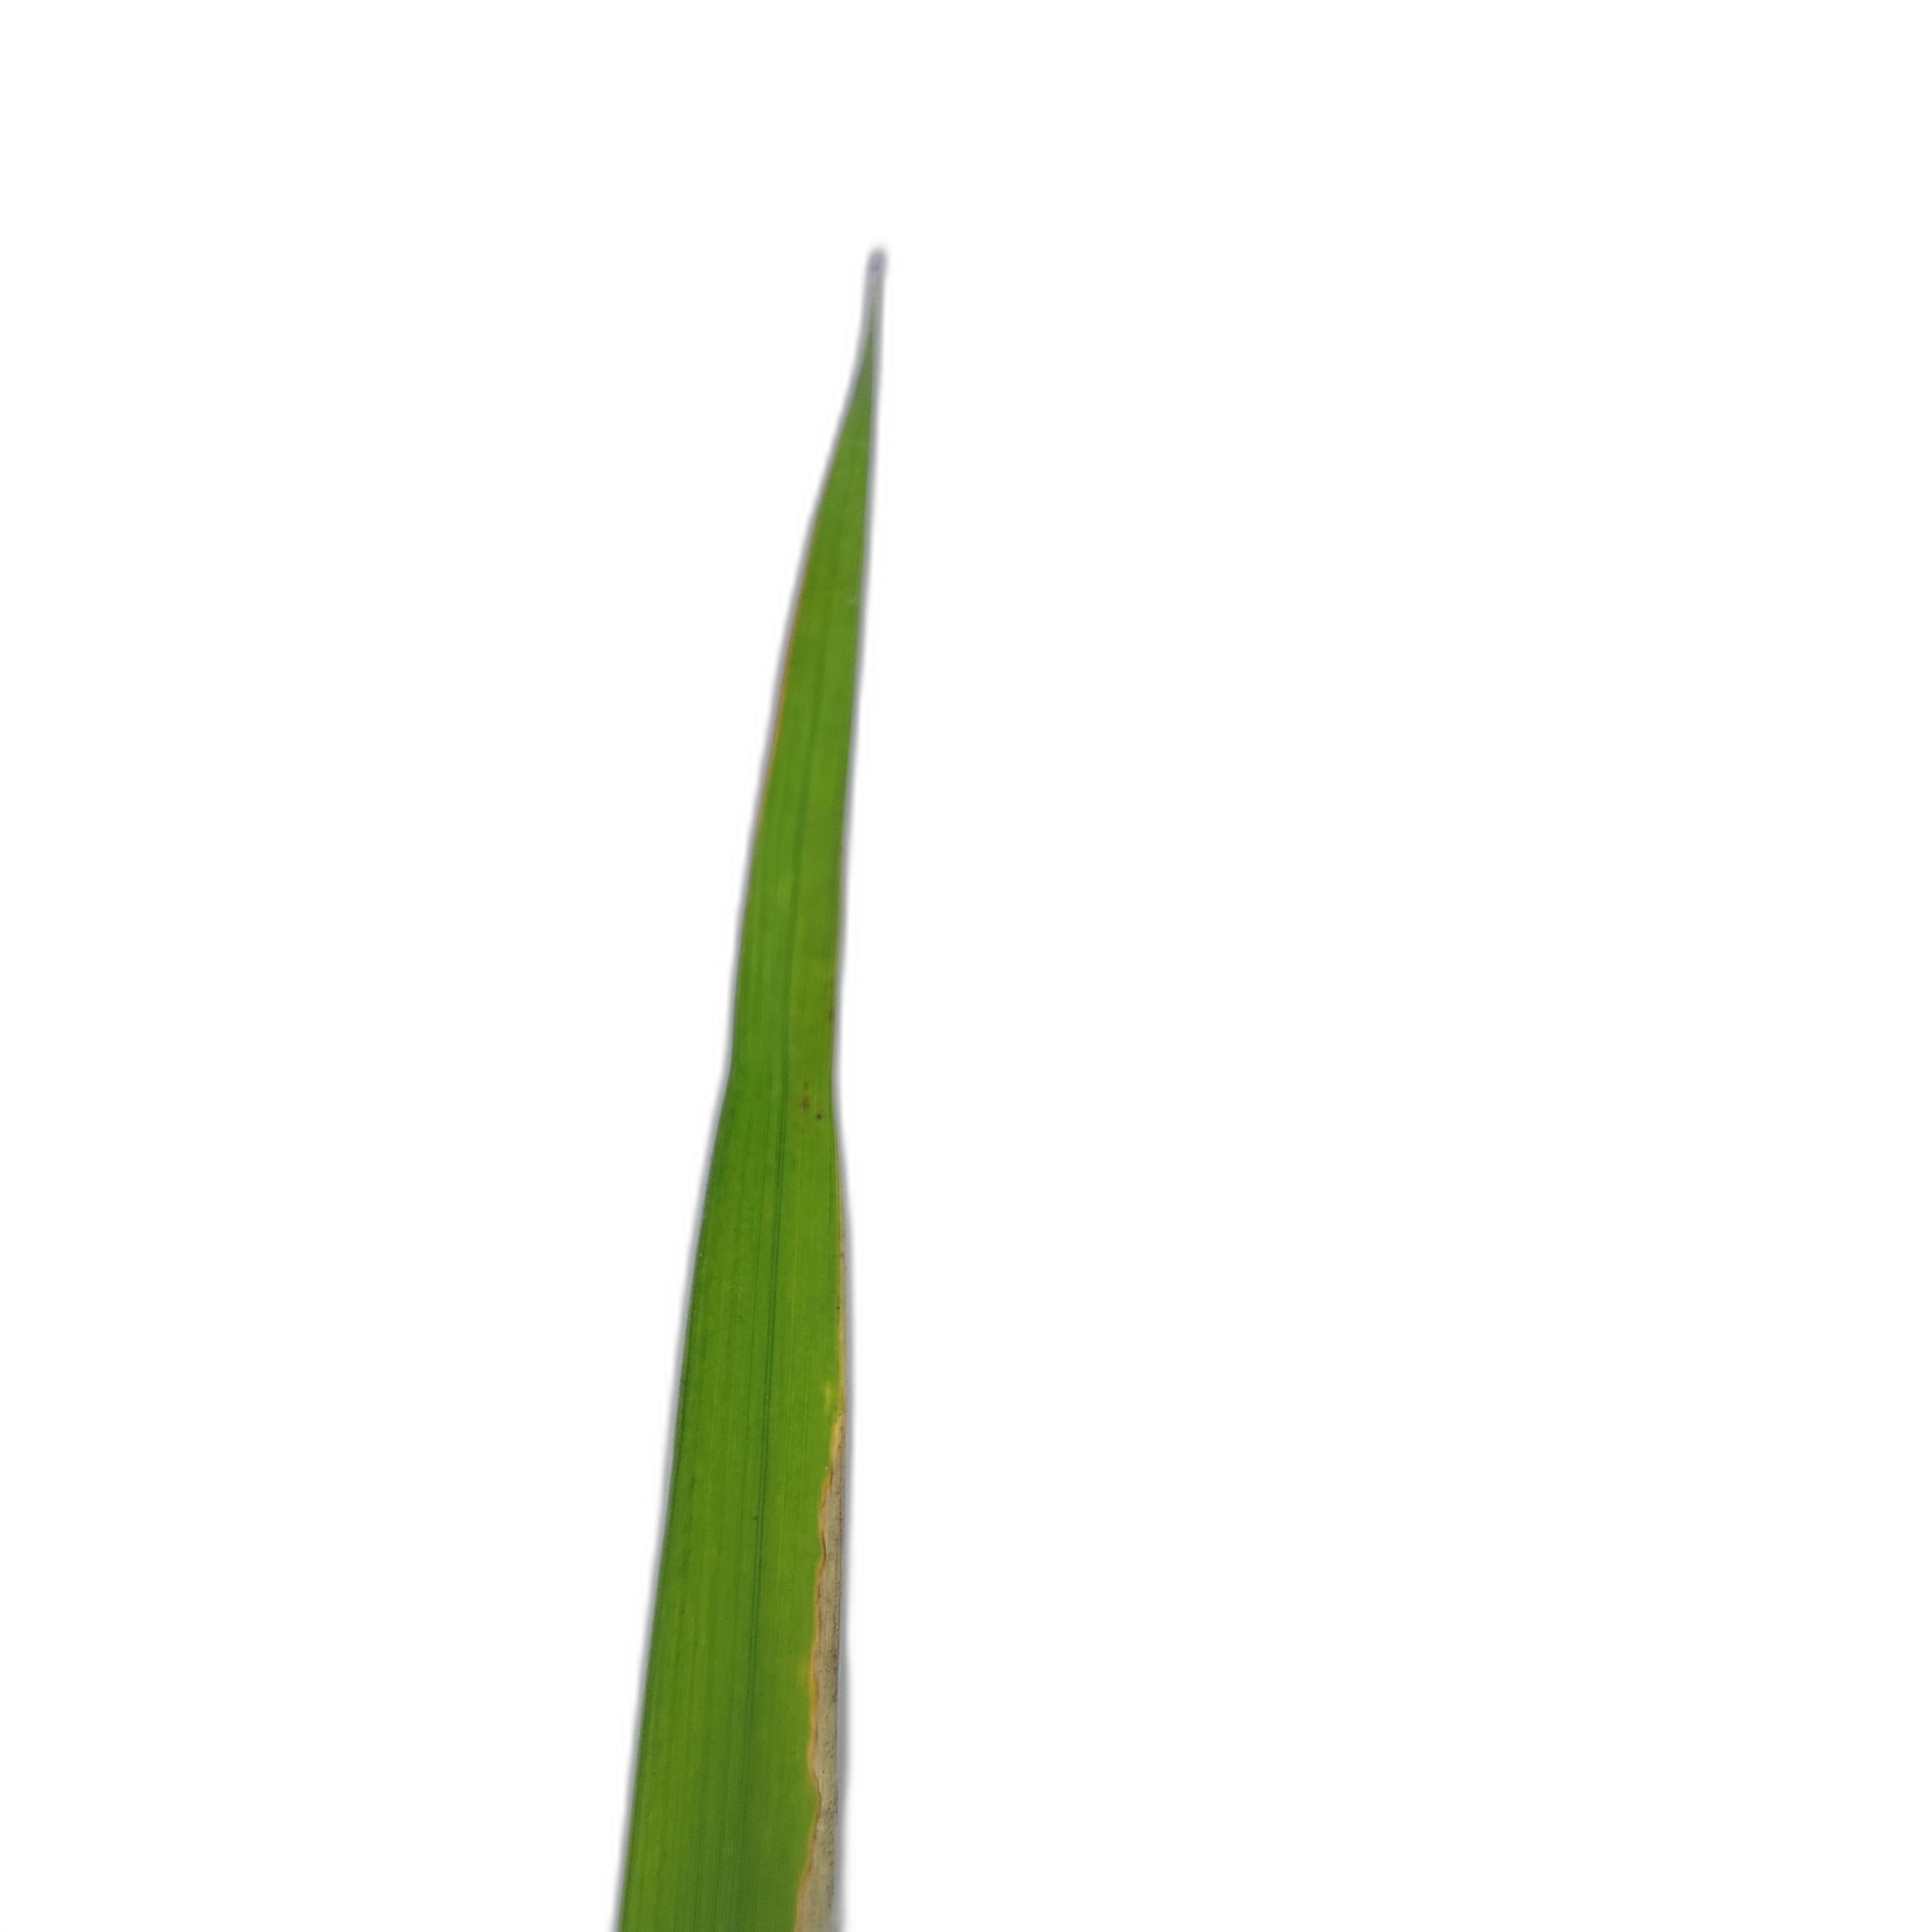
Label: Leaf Scald